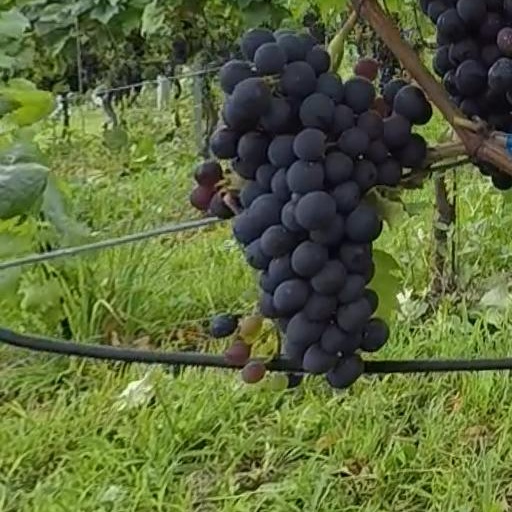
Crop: grape